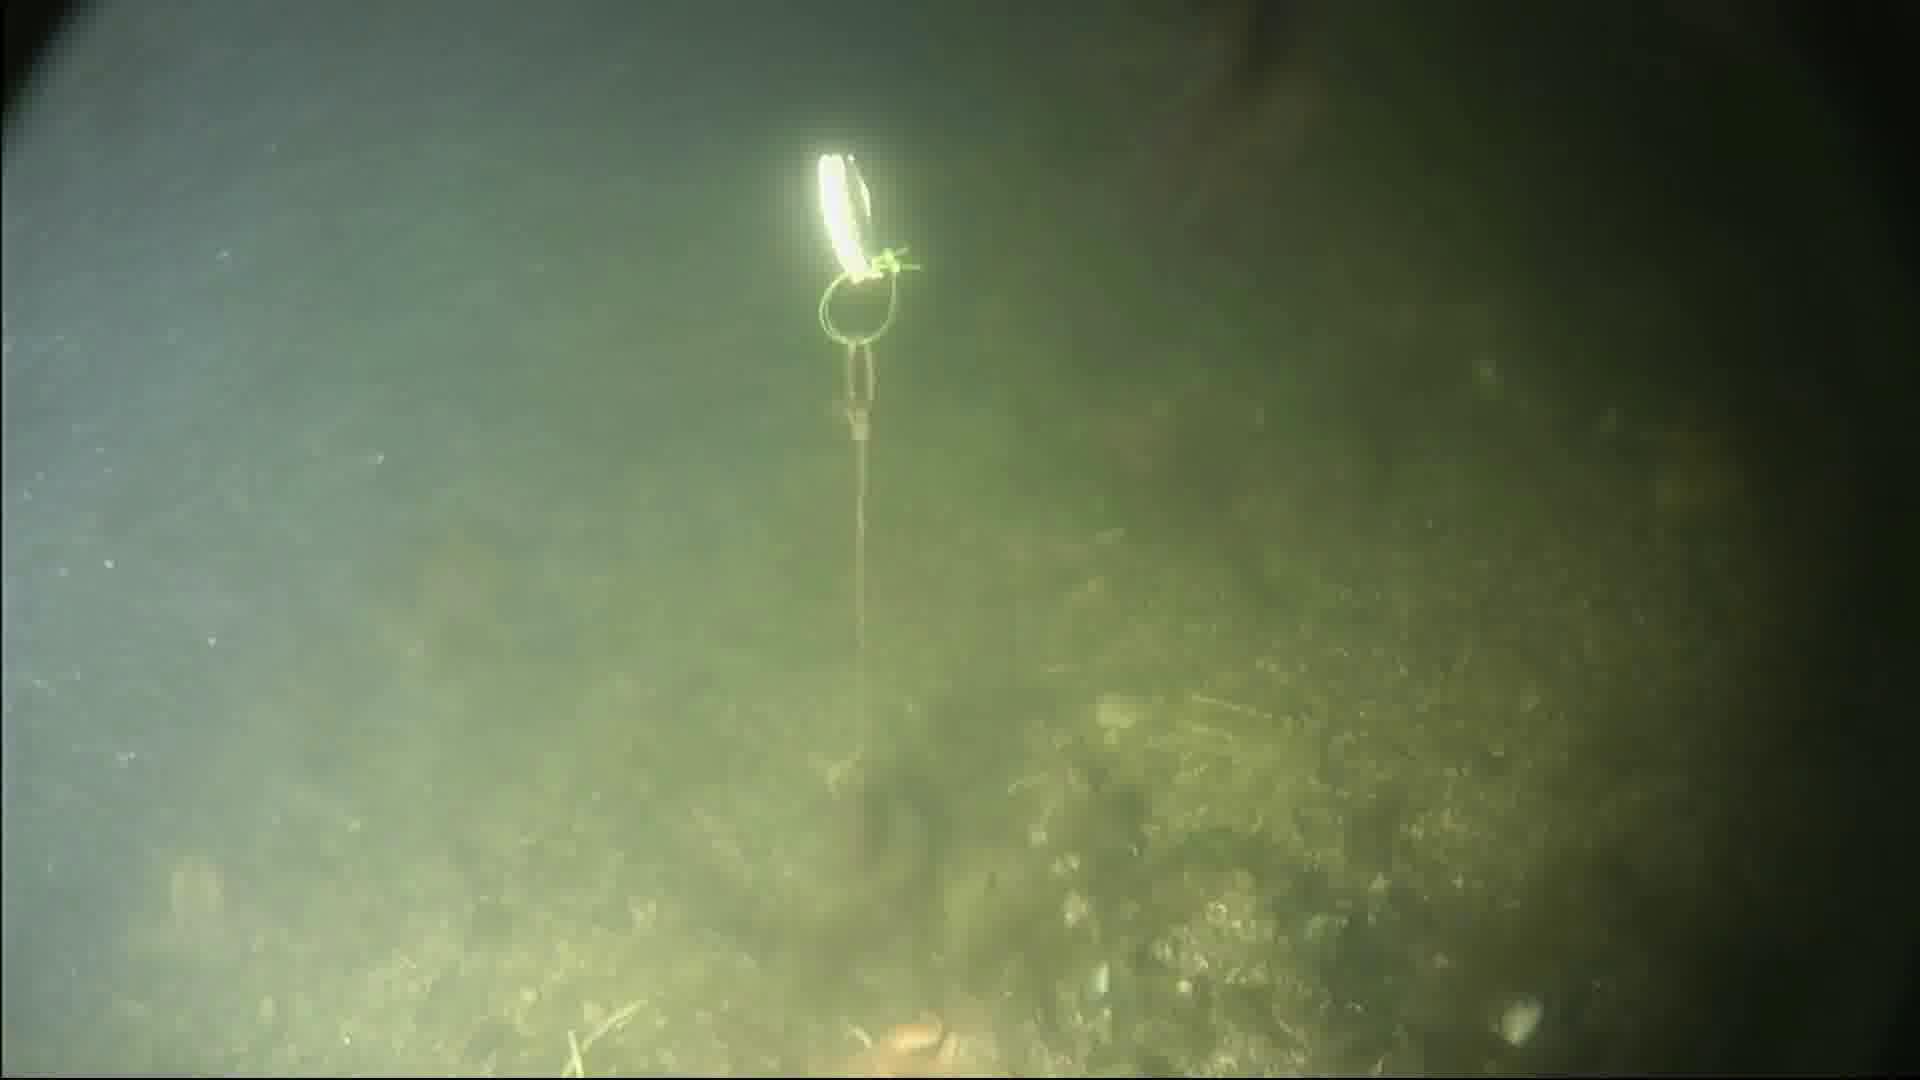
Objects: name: fish
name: starfish
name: crab